Karl Johann von Königsmarck

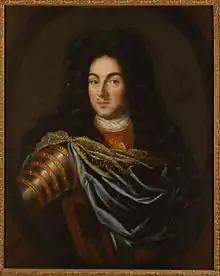
Portrait by Martin Mytens

Carl Johann von Königsmarck (15 May 1659 – 28 August 1686) was a Swedish count of Brandenburgian extraction and a soldier.